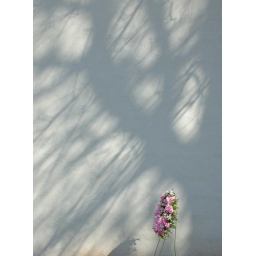
tree shadow on wall in graveyard